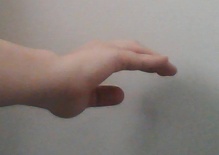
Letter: jeem